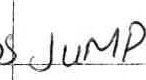
Label: jump